Cordyceps

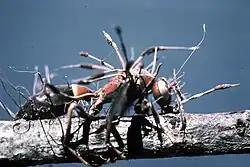
A wasp parasitized by an entomopathogenic species of "Cordyceps"

"Isaria" is a genus name that has been applied to many anamorphs of "Cordyceps" species. This genus itself is treated as a synonym of "Cordyceps" in Species Fungorum following the "one fungus one name" change, but many species names with "Isaria" are still preferred by Species Fungorum over the synonyms in other genera (e.g. "Isaria sinclarii" is preferred over "Cordyceps sinclairii"). Though confusing, this does match the "equal footing for priority" approach of the "one fungus one name" concept. To add to the complexity, "Isaria" is a conserved name with a conserved type. What remains under "Isaria" as of 2016 remains polyphyletic and can be divided into three main clades.